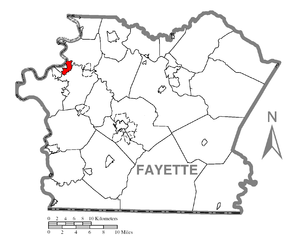
Brownsville Township est un township situé à l'ouest du comté de Fayette, en Pennsylvanie, aux États-Unis. En 2010, il comptait une population de 683 habitants.